Friday Men

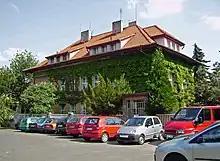
The meetings were held in the house of Čapek brothers in Prague 10, Vinohrady.

The Friday Men were a Czech intellectual and political circle that met in the garden of Karel Čapek's Prague house on Friday afternoons from 1921 till Čapek's death in 1938. The group also sometimes met in Café Slavia.